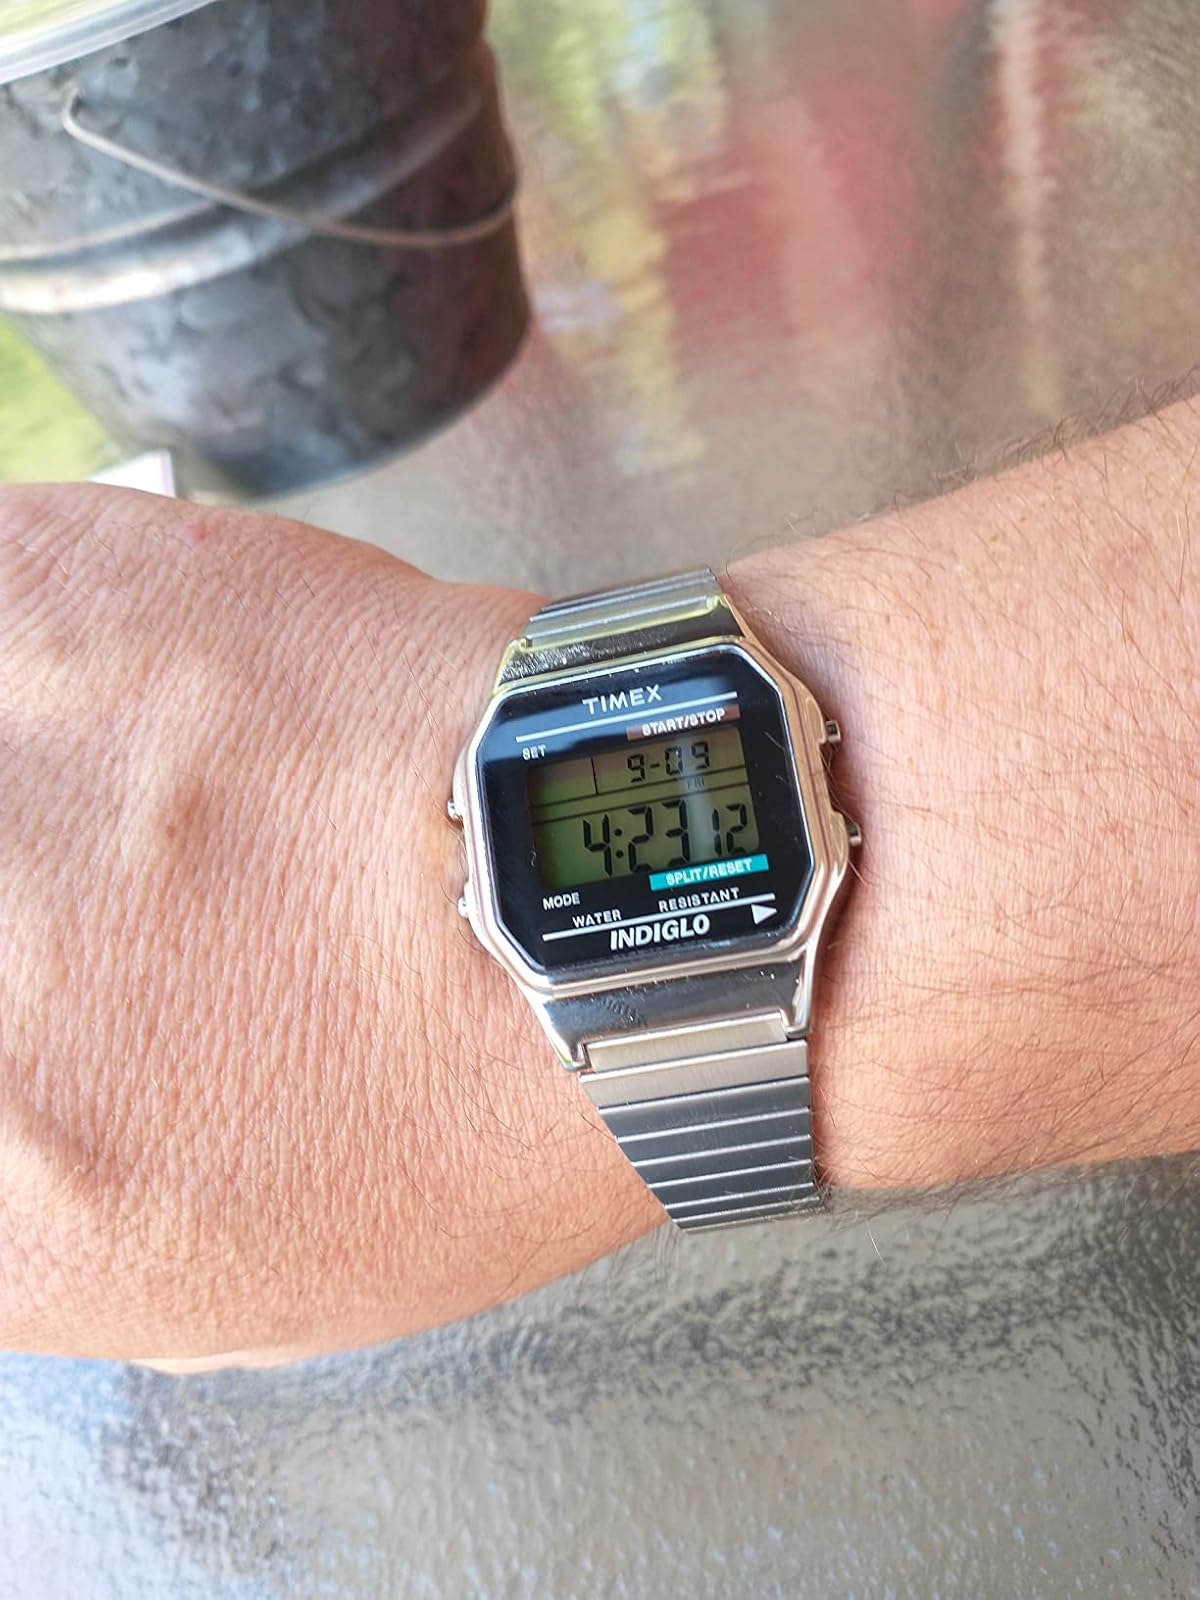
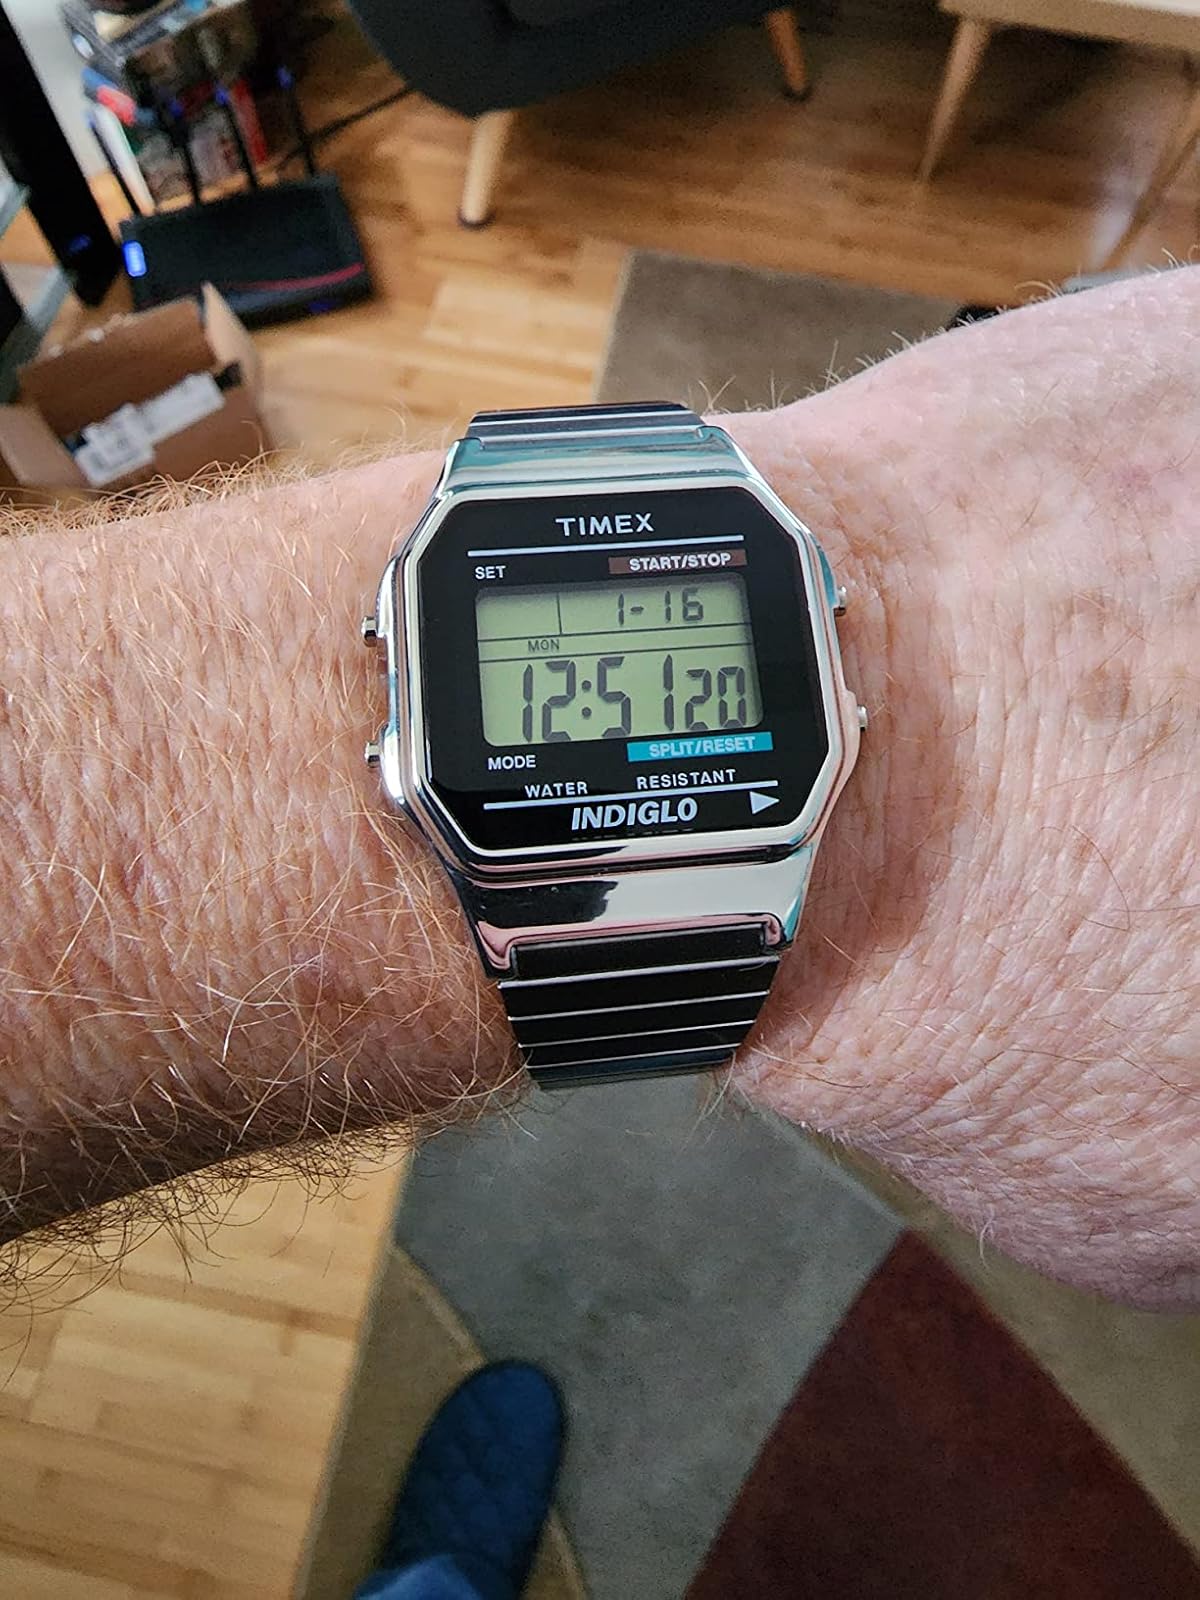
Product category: accessories_watch
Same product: yes